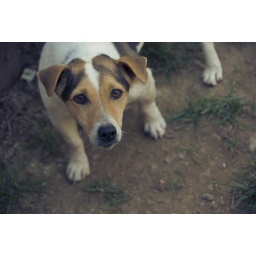
He was barking till i looked over the fence at him. Scardie cat